Wade Askew House

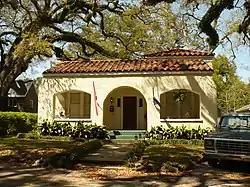
The Wade Askew House in 2008

The Wade Askew House is a historic residence in Mobile, Alabama, United States. It was built in 1927 in the Spanish Colonial Revival style. The building was placed on the National Register of Historic Places on July 12, 1991. It is a part of the Spanish Revival Residences in Mobile Multiple Property Submission.